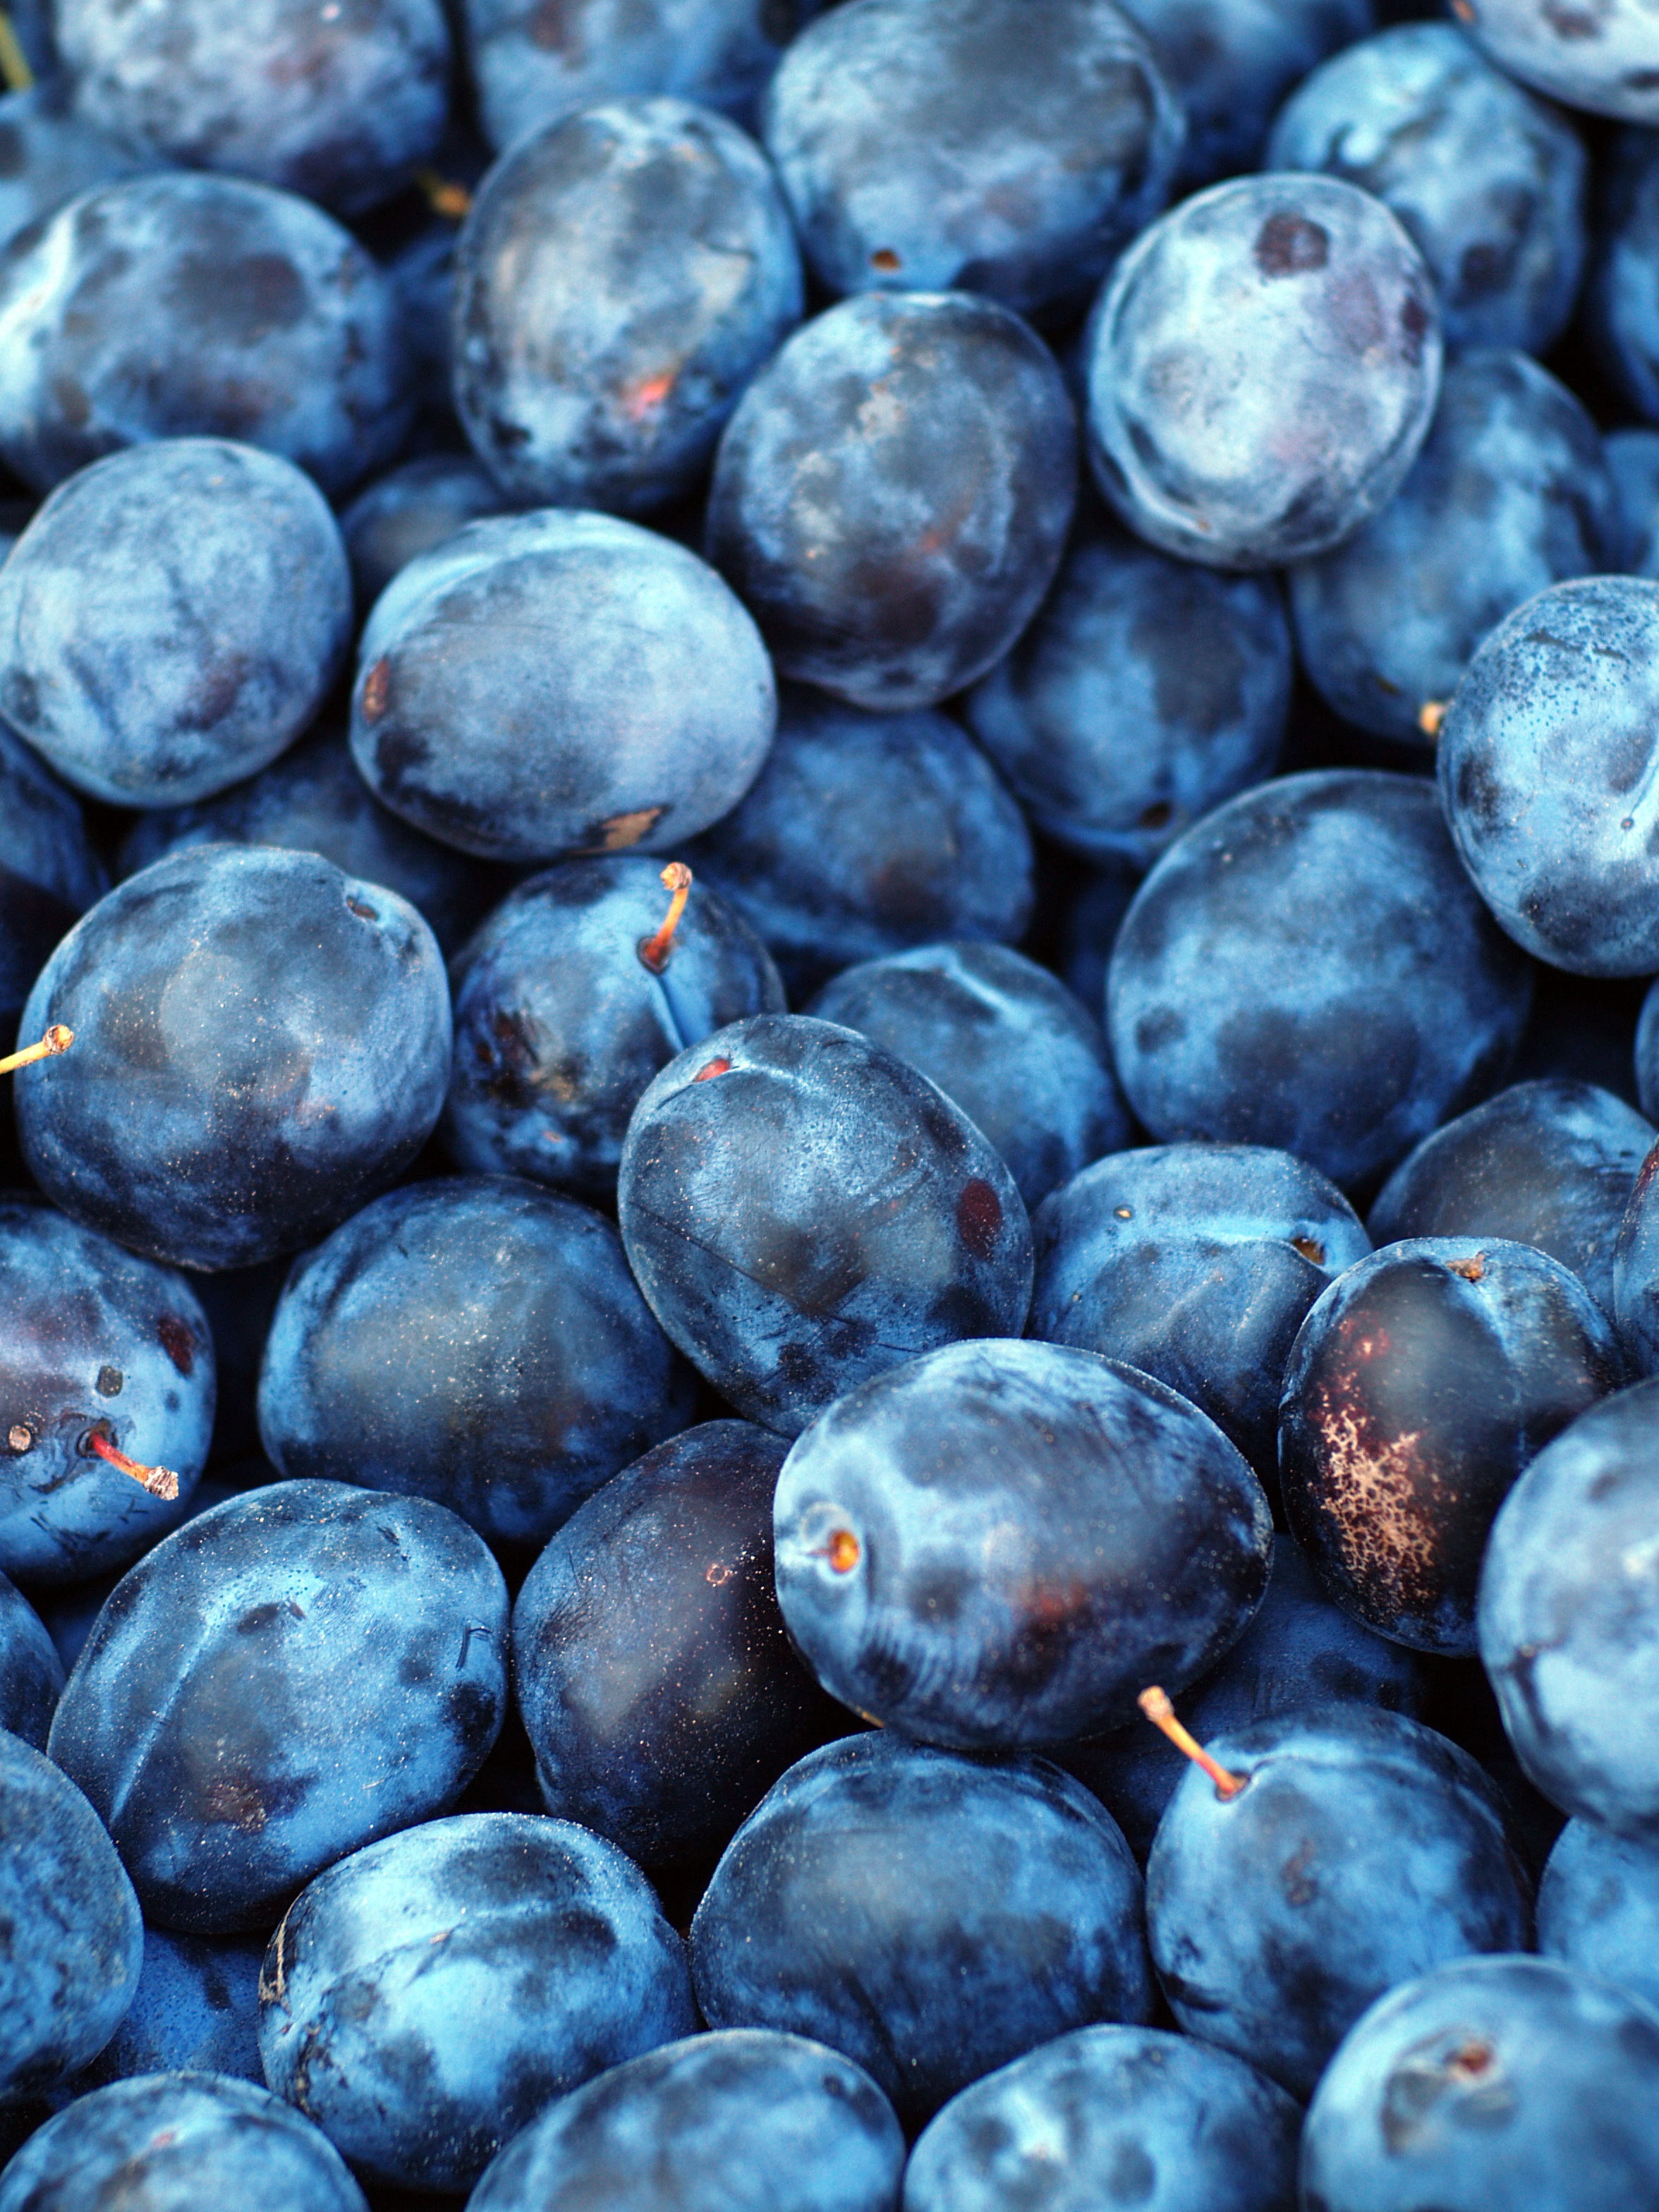
plant, fruit, berry, sweet, texture, purple, food, produce, blueberry, fresh, blue, plum, flowering plant, bilberry, damson, land plant, zante currant